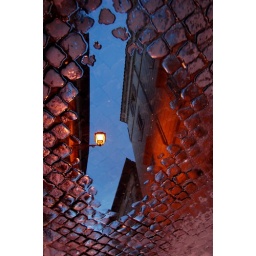
A street lamp reflects in the cobblestones along Via del Delfini.